Greer Post Office

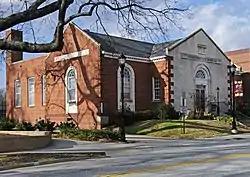
Greer Heritage Museum, 2012

Greer Heritage Museum is a local history museum in Greer, South Carolina, near the Greenville-Spartanburg International Airport. The museum was founded by Carmela B. Hudson (1920-2017), a native of New Haven, Connecticut, a member of the U.S. Army Nurse Corps in World War II, a graduate of Furman University, and an elementary school teacher and librarian. Hudson "built the collection from nothing, pulled together a board of directors, and established a non-profit." In 2008, the museum moved to the former Greer post office built in 1935, where its collections were displayed under the direction of another former librarian and English professor, Joada Hiatt, a native of Kentucky. After Hiatt moved from Greer and local interest in the museum had declined, the board, in 2021, chose as director, David Lovegrove, a native of Idaho and chief marketing officer for Bob Jones University. Lovegrove spearheaded a museum revitalization.